Standard (1912 automobile)

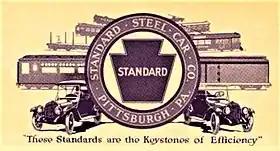
1915 Standard Steel logo from advertisement

The Standard was an American automobile manufactured in Butler, Pennsylvania from 1914 until 1923 by the Standard Steel Car Company.